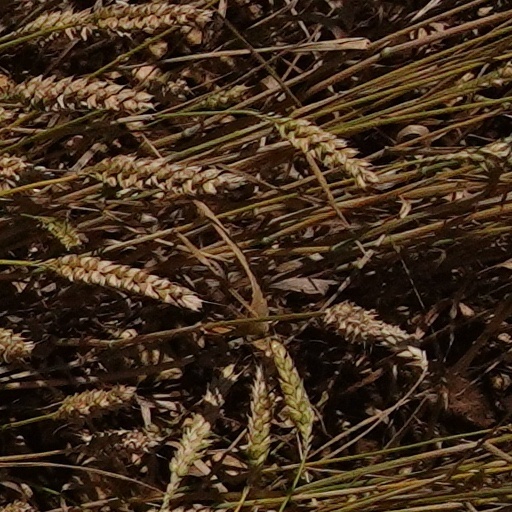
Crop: wheat